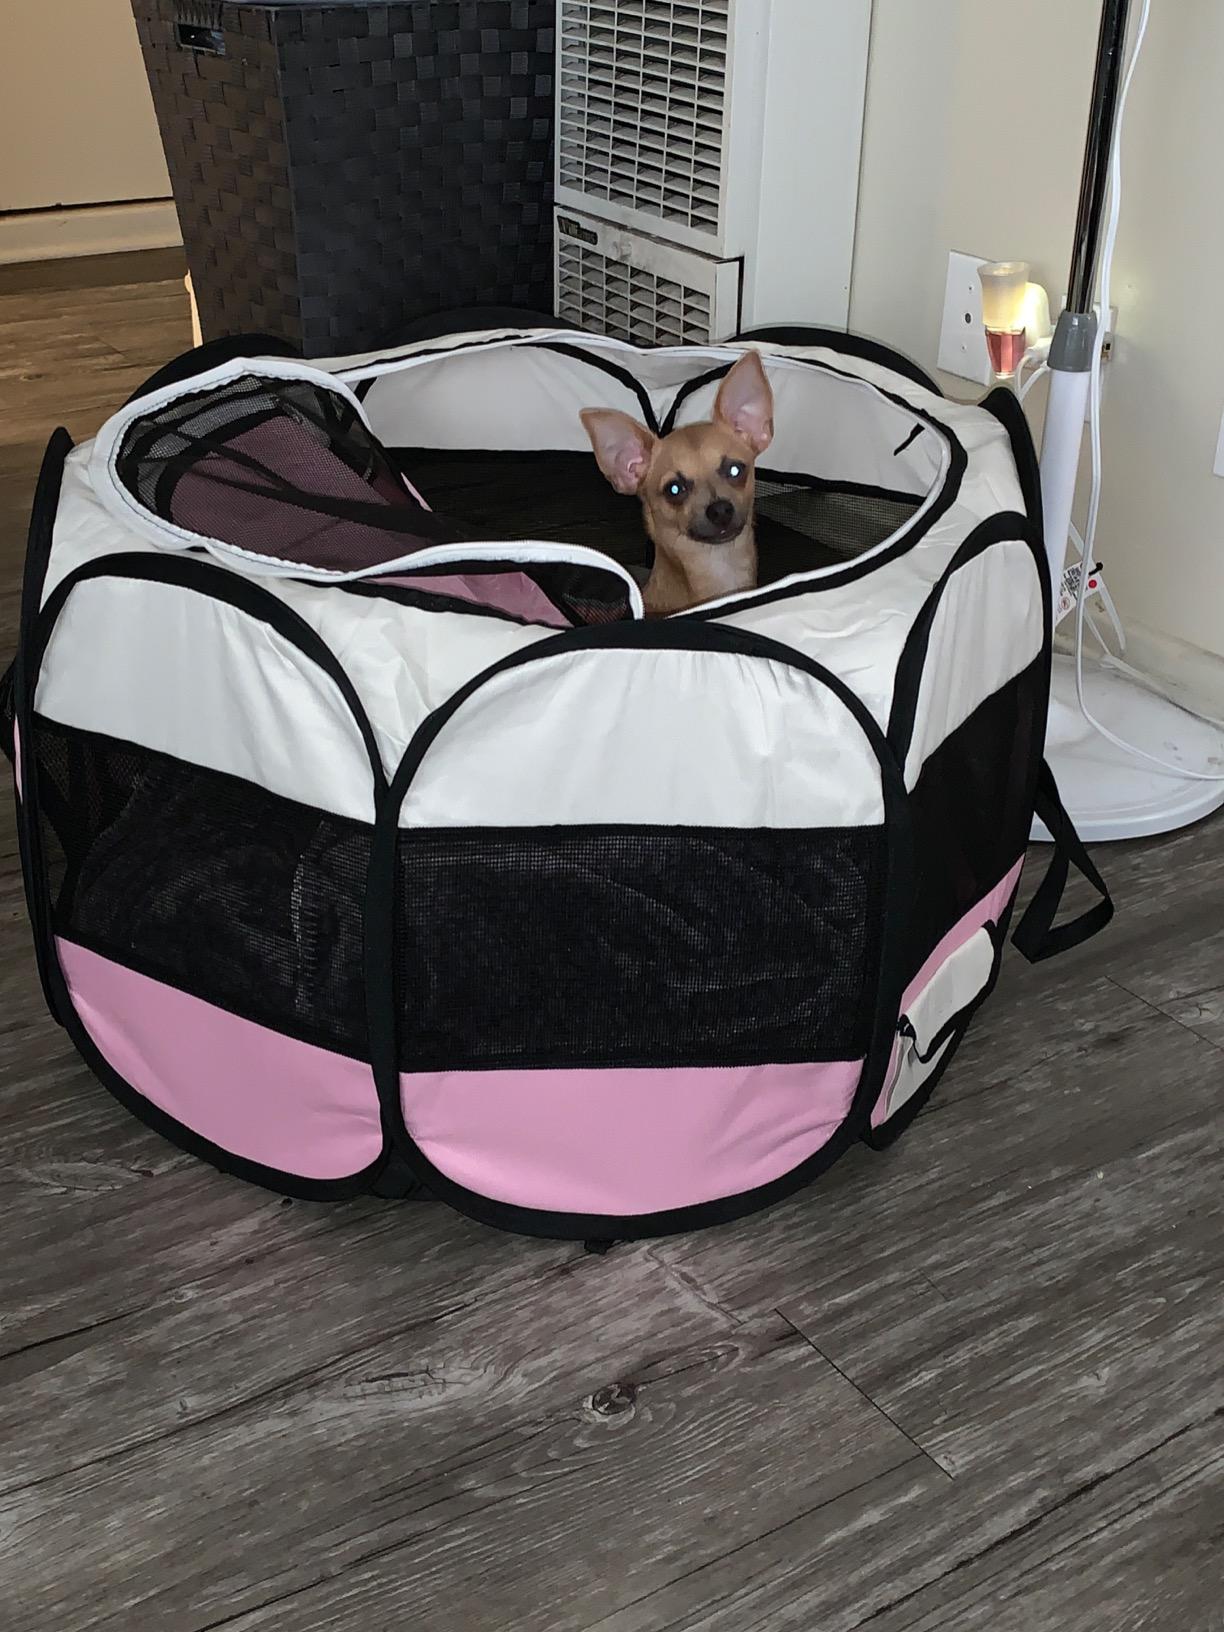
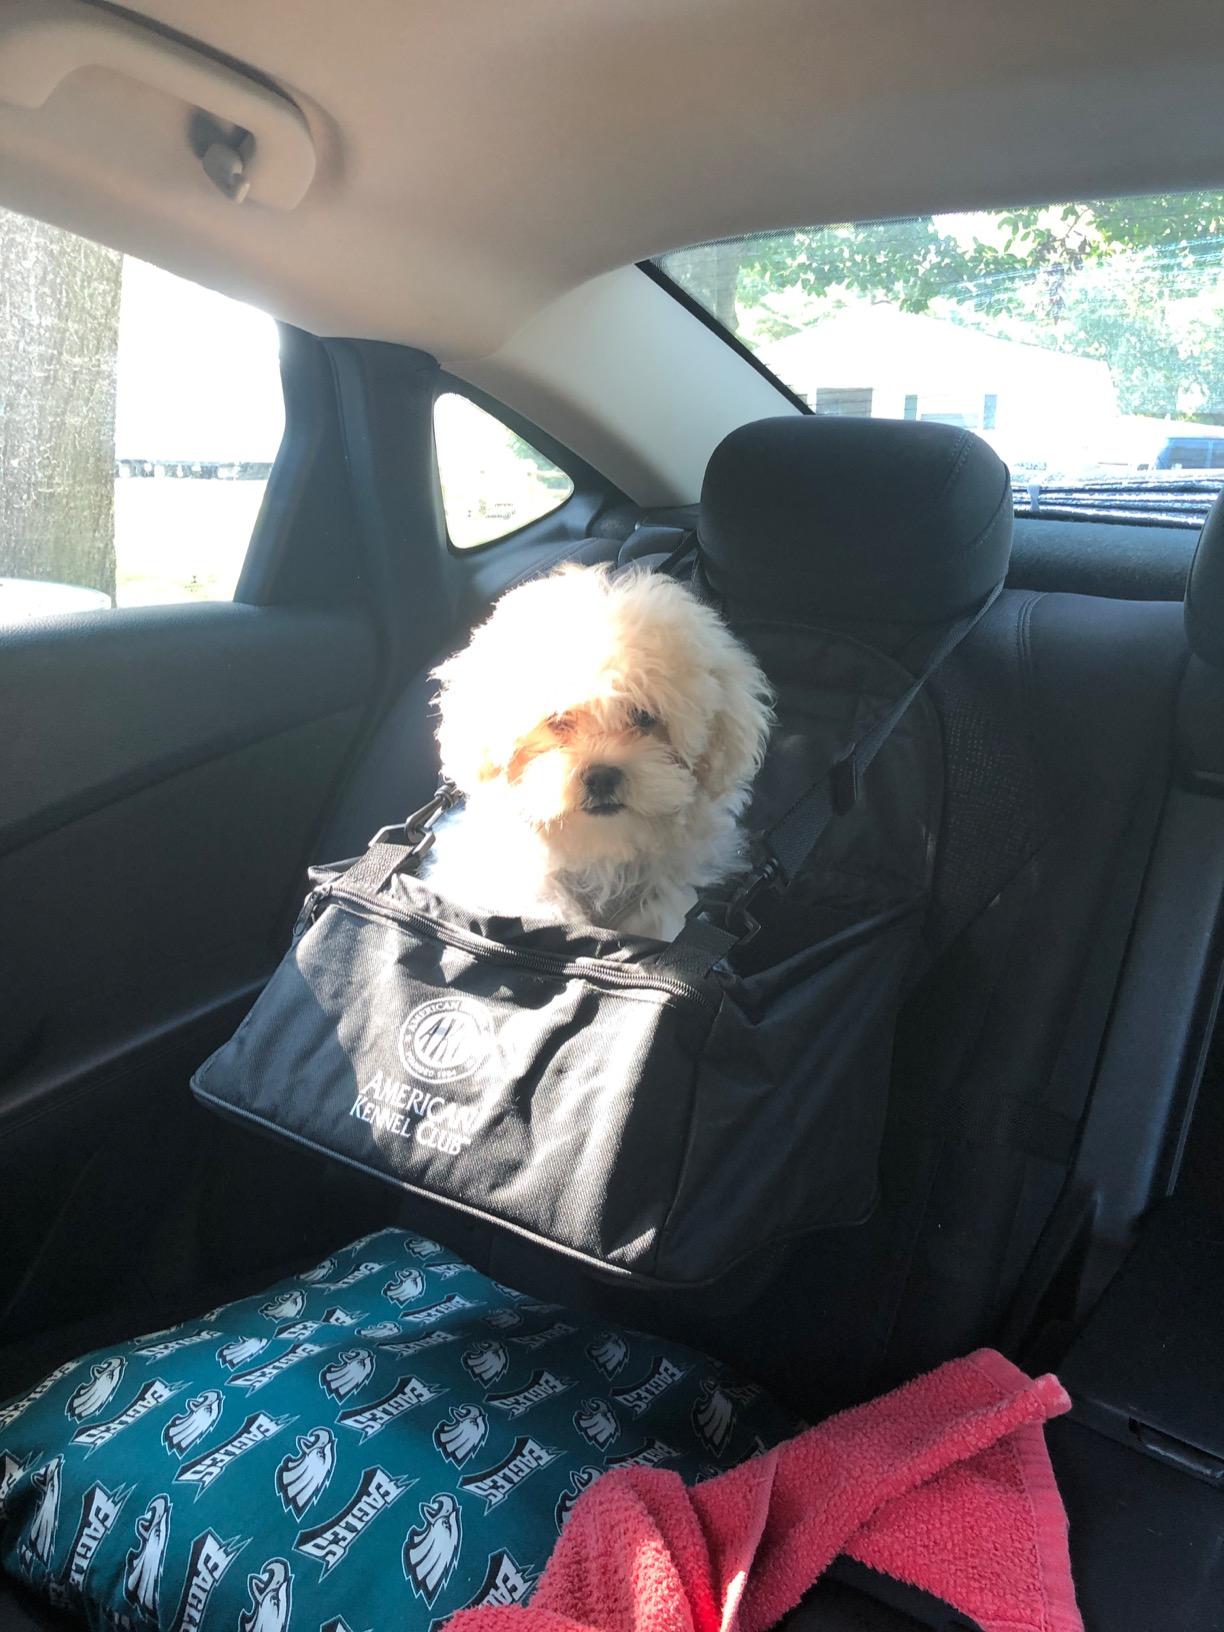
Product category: items_kennel
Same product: no